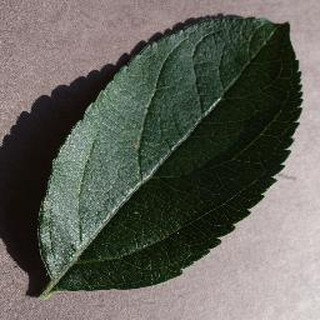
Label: healthy_apple